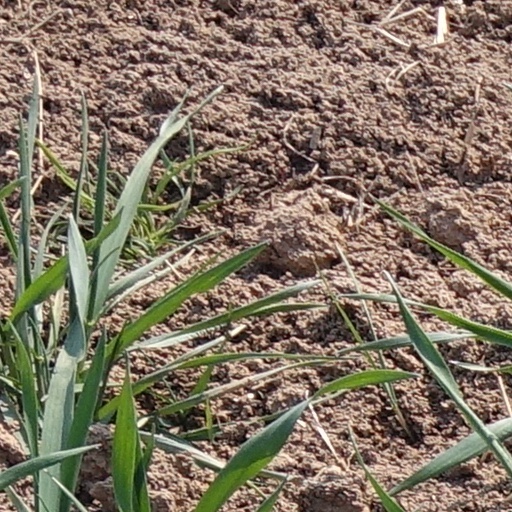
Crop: wheat